Hyner Run State Park

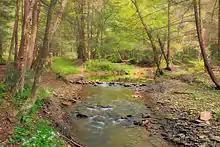
Hyner Run within the park.

Hunting and trapping are permitted on about of Hyner Run State Park. Hunters are expected to follow the rules and regulations of the Pennsylvania Game Commission. The common game species are ruffed grouse, squirrels, turkey, white-tailed deer, and black bears. Common fur bearers are bobcat, raccoon, red and gray fox, and coyote. The hunting of groundhogs is not permitted at the park. Many more acres of forested woodlands are available for hunting and trapping on the grounds of the adjacent Sproul State Forest.